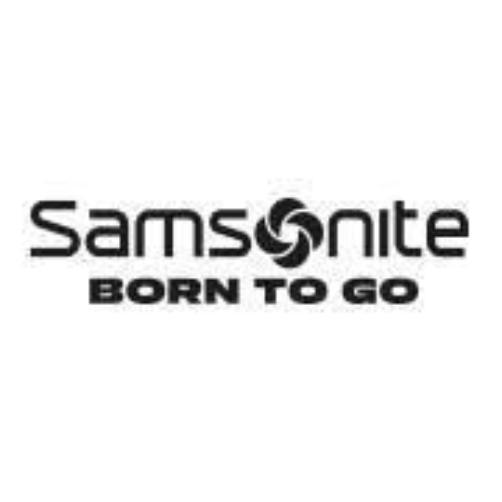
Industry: Clothes